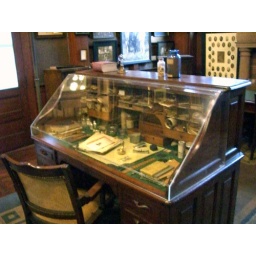
Edison Lab Opening - Edison desk in library